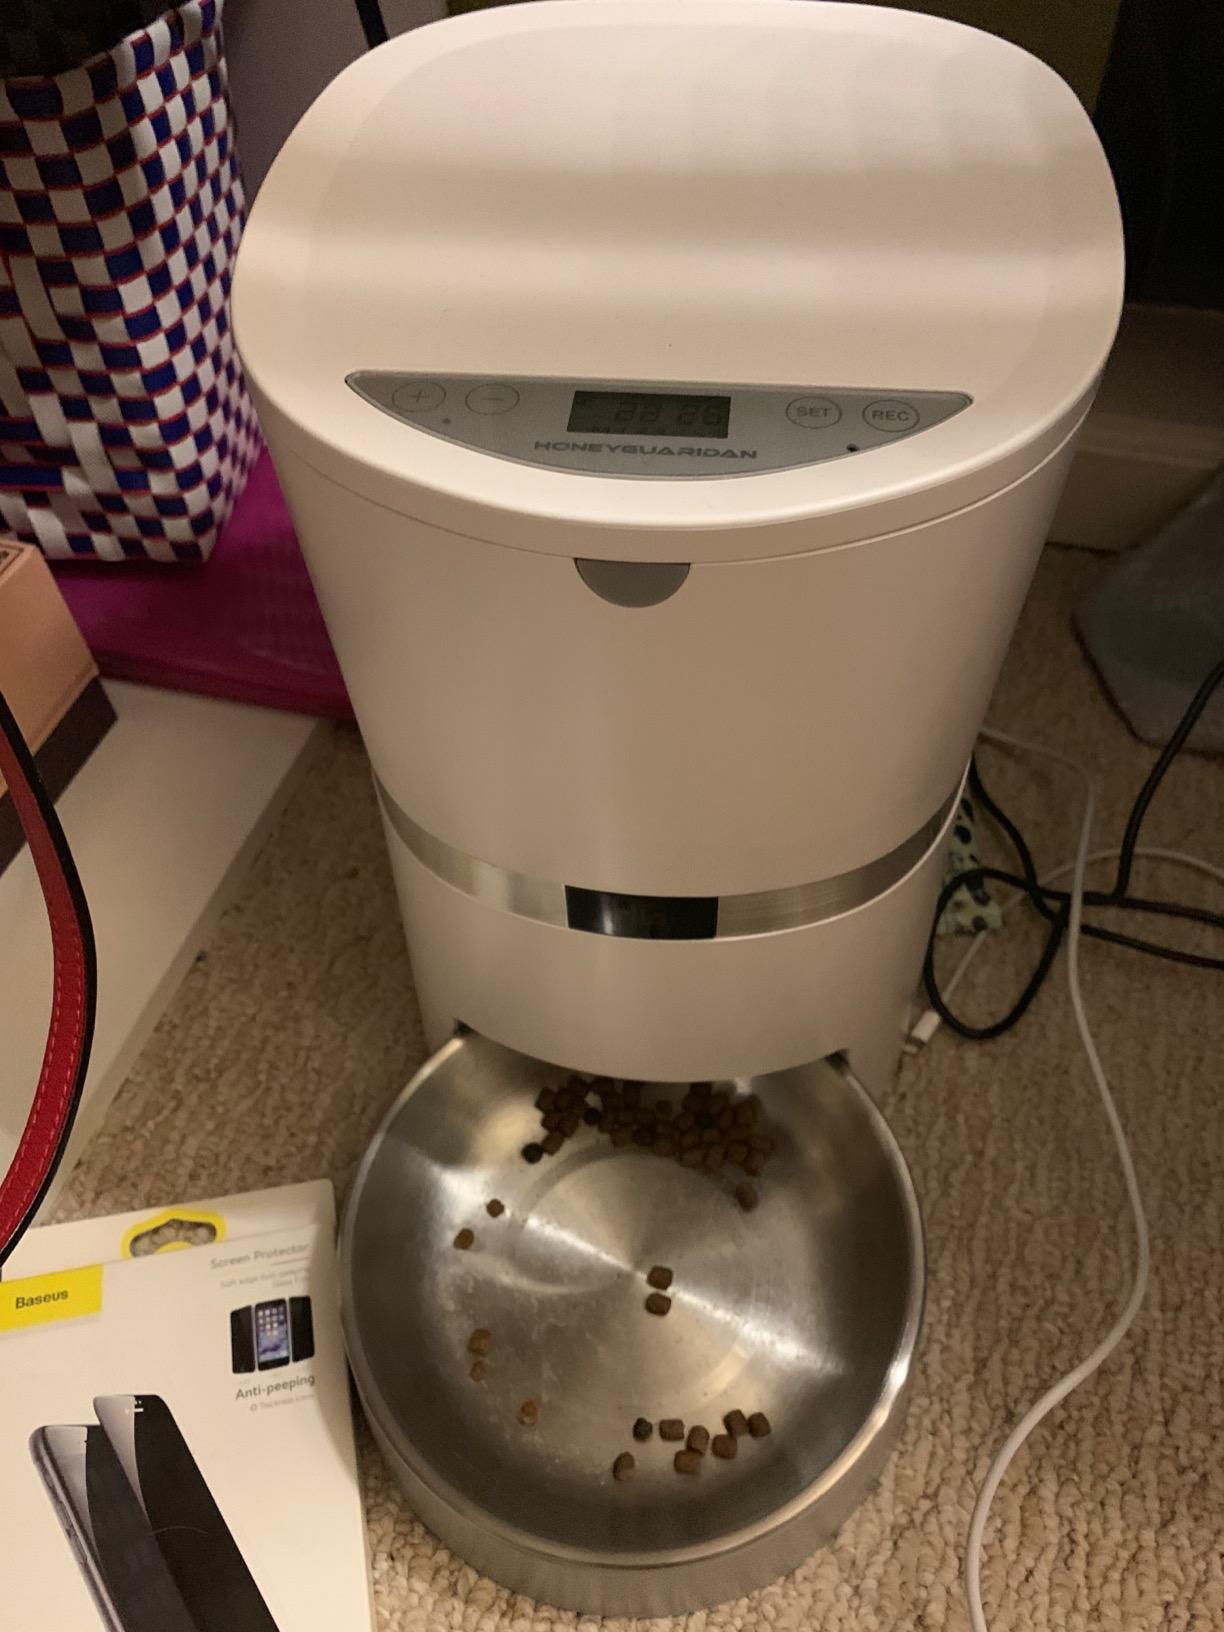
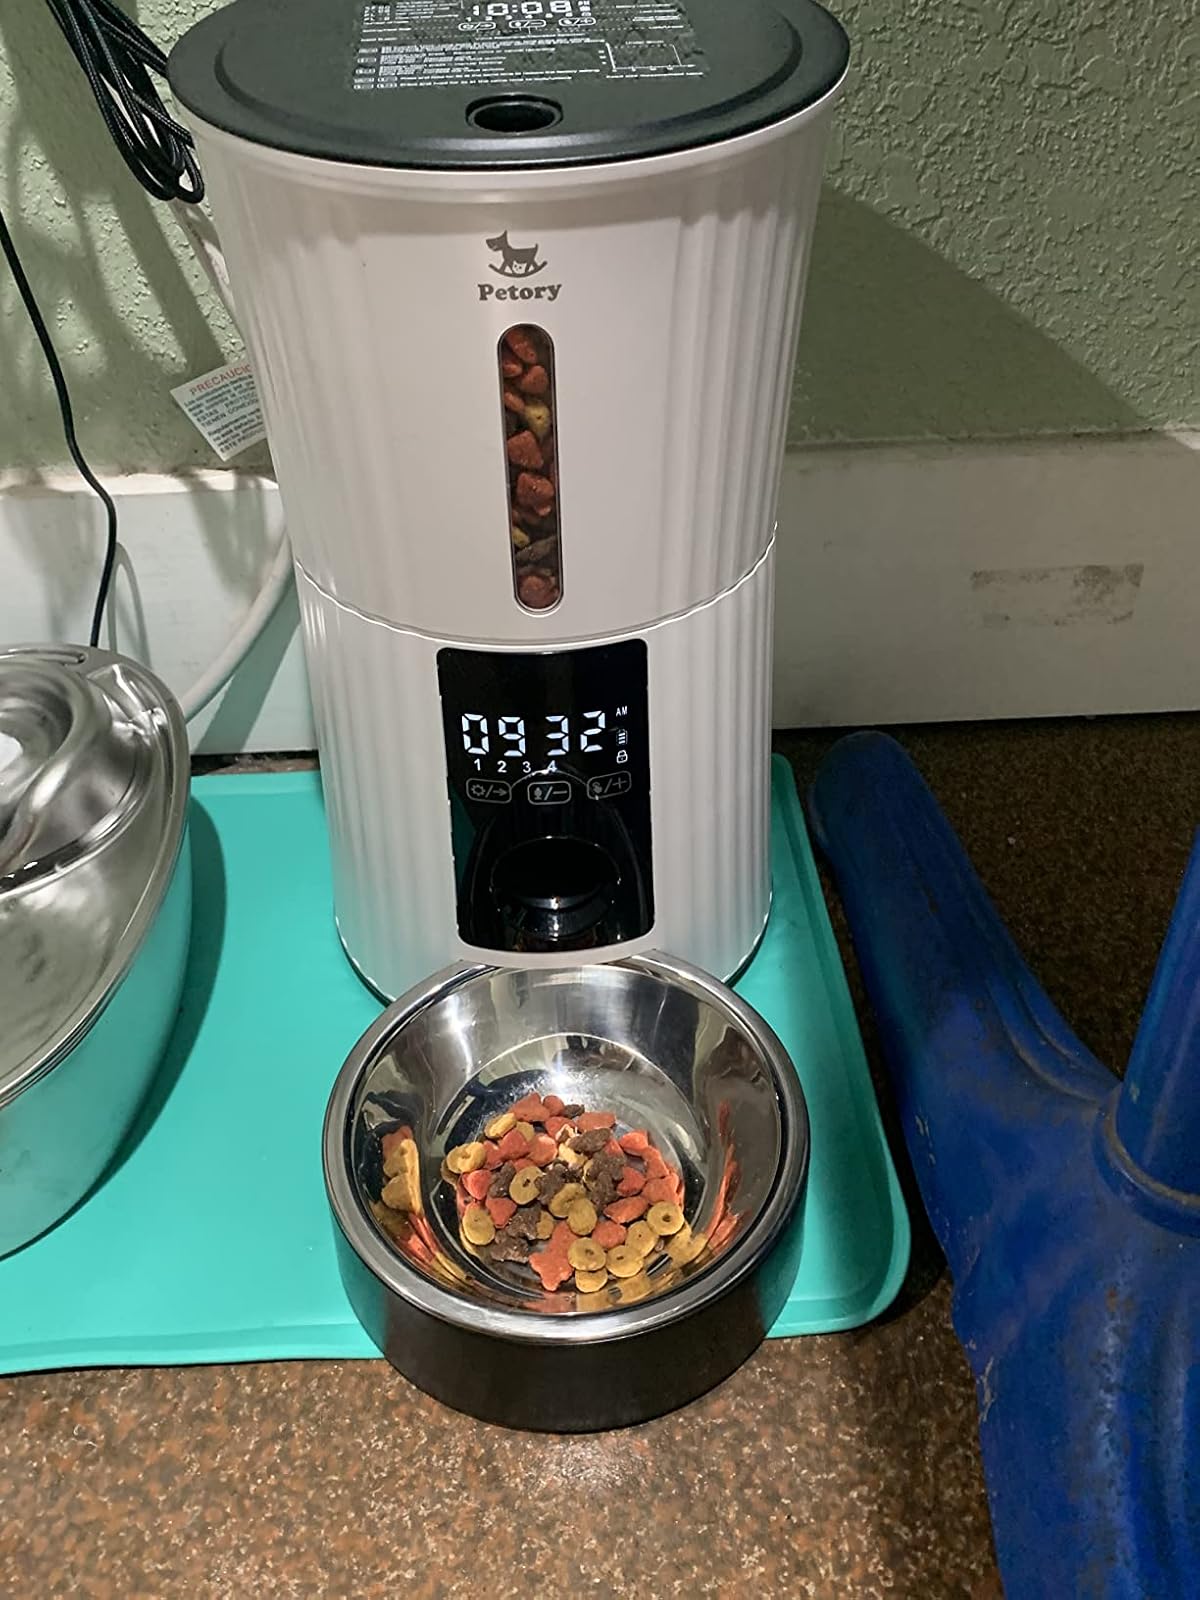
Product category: items_feeder
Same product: no